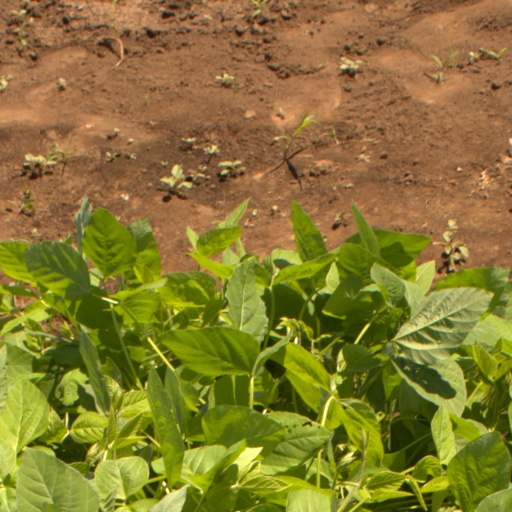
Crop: soybean